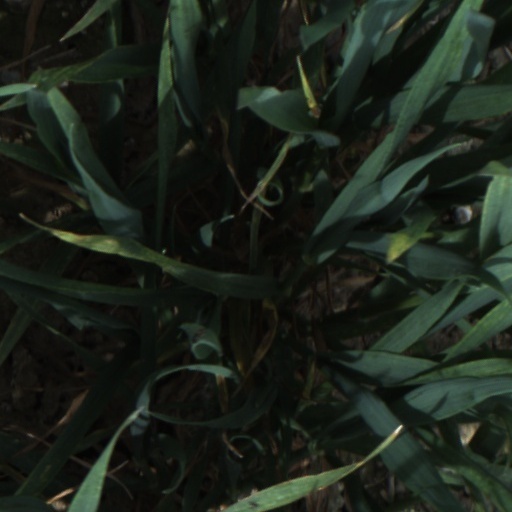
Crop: wheat